Peoples Revolutionary Red Army

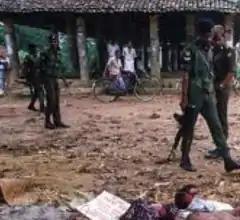
Aftermath of a PRRA attack on suspected JVP sympathisers in Tihagoda, sign reads "This is the punishment for followers of the JVP, signed by the PRRA"

By 1990 the group ceased operations as the JVP insurgency was suppressed by Operation Combine. Though no officials in the Sri Lankan government or the PRRA have being tried for the numerous crimes committed by the PRRA or the that worked with the Sri Lankan government between the 1980s to late 2000s.